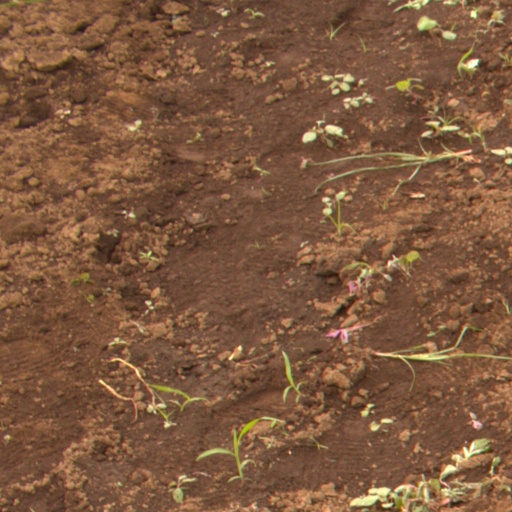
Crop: soybean